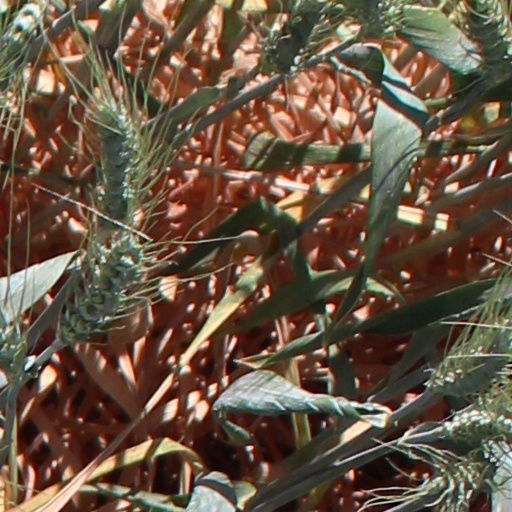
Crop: wheat